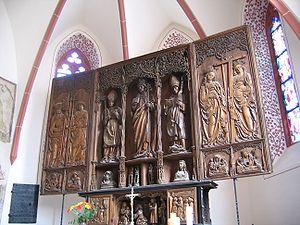
L'église Saint-Nicolas de Babenhausen est un lieu dévolu au culte luthérien depuis 1545. La ville de Babenhausen est située en Hesse non loin de la ville de Hanau. Les origines de cet édifice de style gothique remontent au Moyen Âge mais de nombreux réaménagements se sont succédé au cours des siècles. Les dépouilles mortelles des trois premiers comtes de Hanau-Lichtenberg reposent dans la crypte mais leur souvenir est rappelé dans le chœur par d'imposantes dalles funéraires en grès.